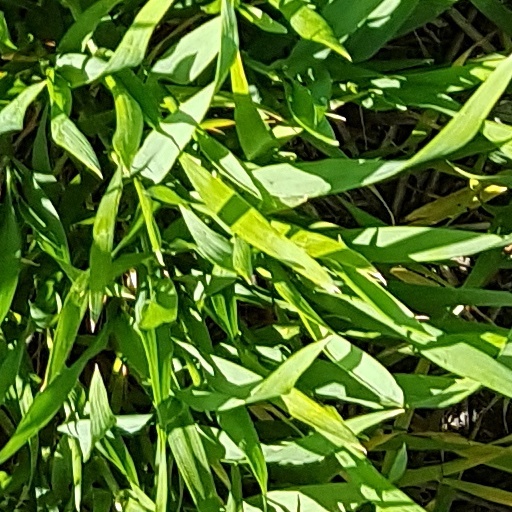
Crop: wheat